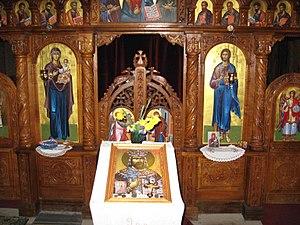
L'église en bois du Saint-Prince-Lazare de Prolom est une église orthodoxe située à Prolom, dans le district de Toplica et dans la municipalité de Kuršumlija en Serbie.